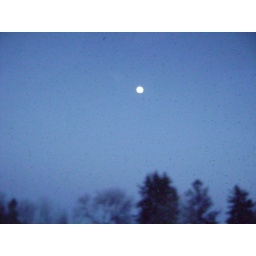
The moon in the blue sky